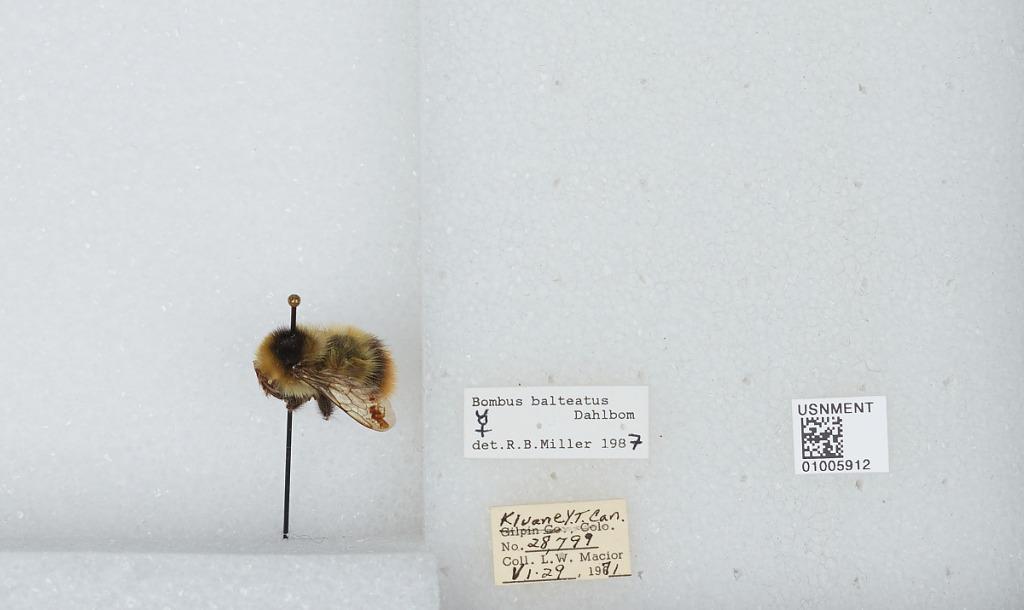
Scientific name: Bombus (Alpinobombus) balteatus Dahlbom
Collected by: L. Macior
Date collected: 1971-6-29
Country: Canada
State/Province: Yukon Territory
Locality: Kluane National Park and Preserve
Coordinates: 60.75, -139.5
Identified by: Miller, R. B.